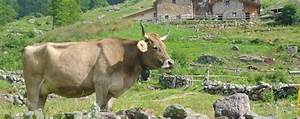
Label: mucca